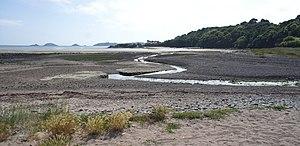
Anse de Beauport à Paimpol, Bretagne,France
Paimpol [pɛ̃.pɔl] est une commune française côtière située dans le département des Côtes-d'Armor en région Bretagne.
L'abbaye de Beauport est située dans la commune de Paimpol, dans la partie du village de Kérity, dans le département des Côtes-d'Armor, en Bretagne.